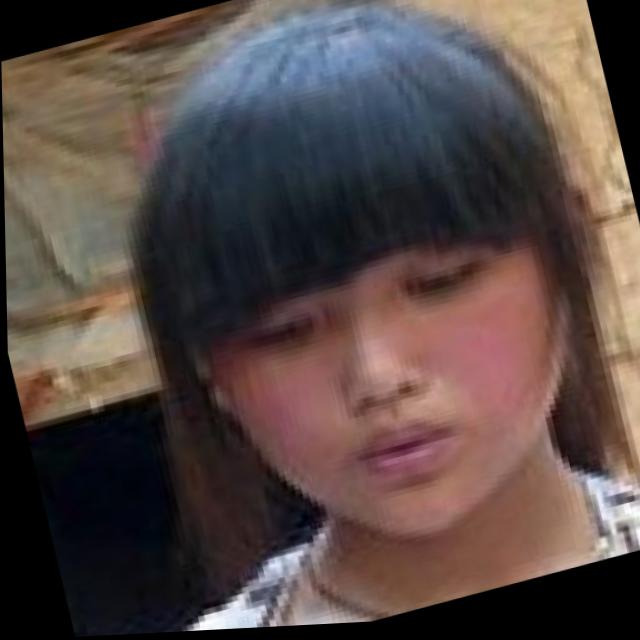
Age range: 13-20